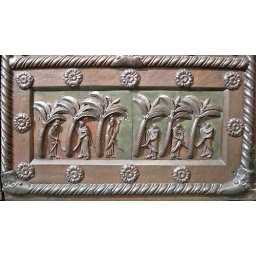
Palm trees in the Bonanno door (XII c.)